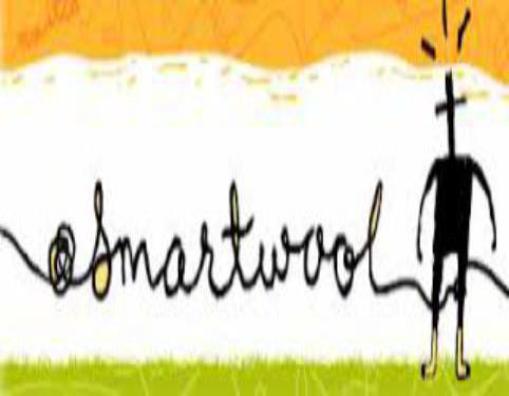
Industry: Clothes